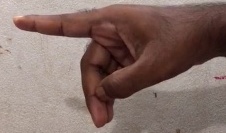
ASL sign: P